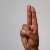
The image shows a hand gesture representing the letter 'U' in Indian Sign Language.